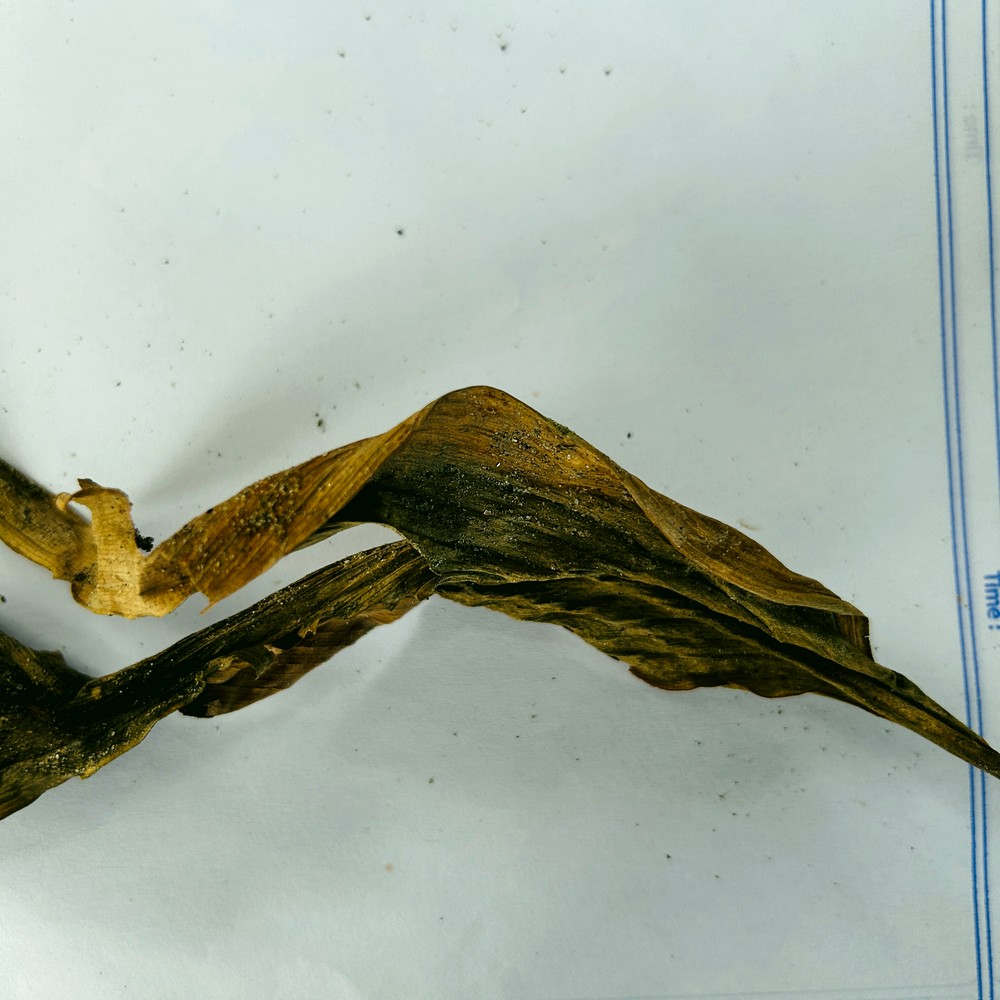
Label: Dry Leaf